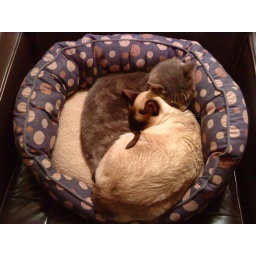
the boys in their new bed